Benoît Chassériau

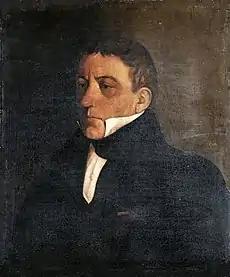
Portrait of Benoit Chassériau in 1832 by Théodore Chassériau – Louvre Museum, Paris

Benoît Chassériau (also known as Benito Chassériau or Chasserieux; 19 August 1780 – 27 September 1844) was a French diplomat, French spy and Minister of the Interior of Cartagena, Colombia, comrade in arms of Simón Bolívar. He was the father of the artist Théodore Chassériau.